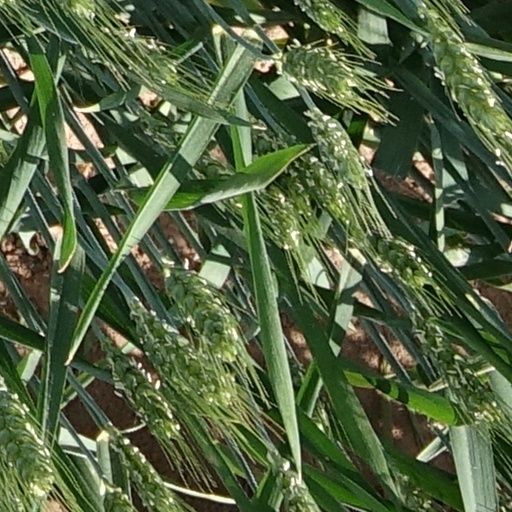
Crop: wheat